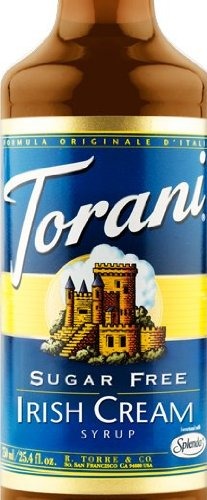
Item Name: Torani Irish Cream Syrup Sugar Free
Product Description: The only thing this syrup is lacking is the sugar. Splenda delivers sweetness while keeping it calorie-free. So you still get that smooth, creamy coffee, vanilla-kissed taste.
Value: 1.0
Unit: Count

Price: 15.64